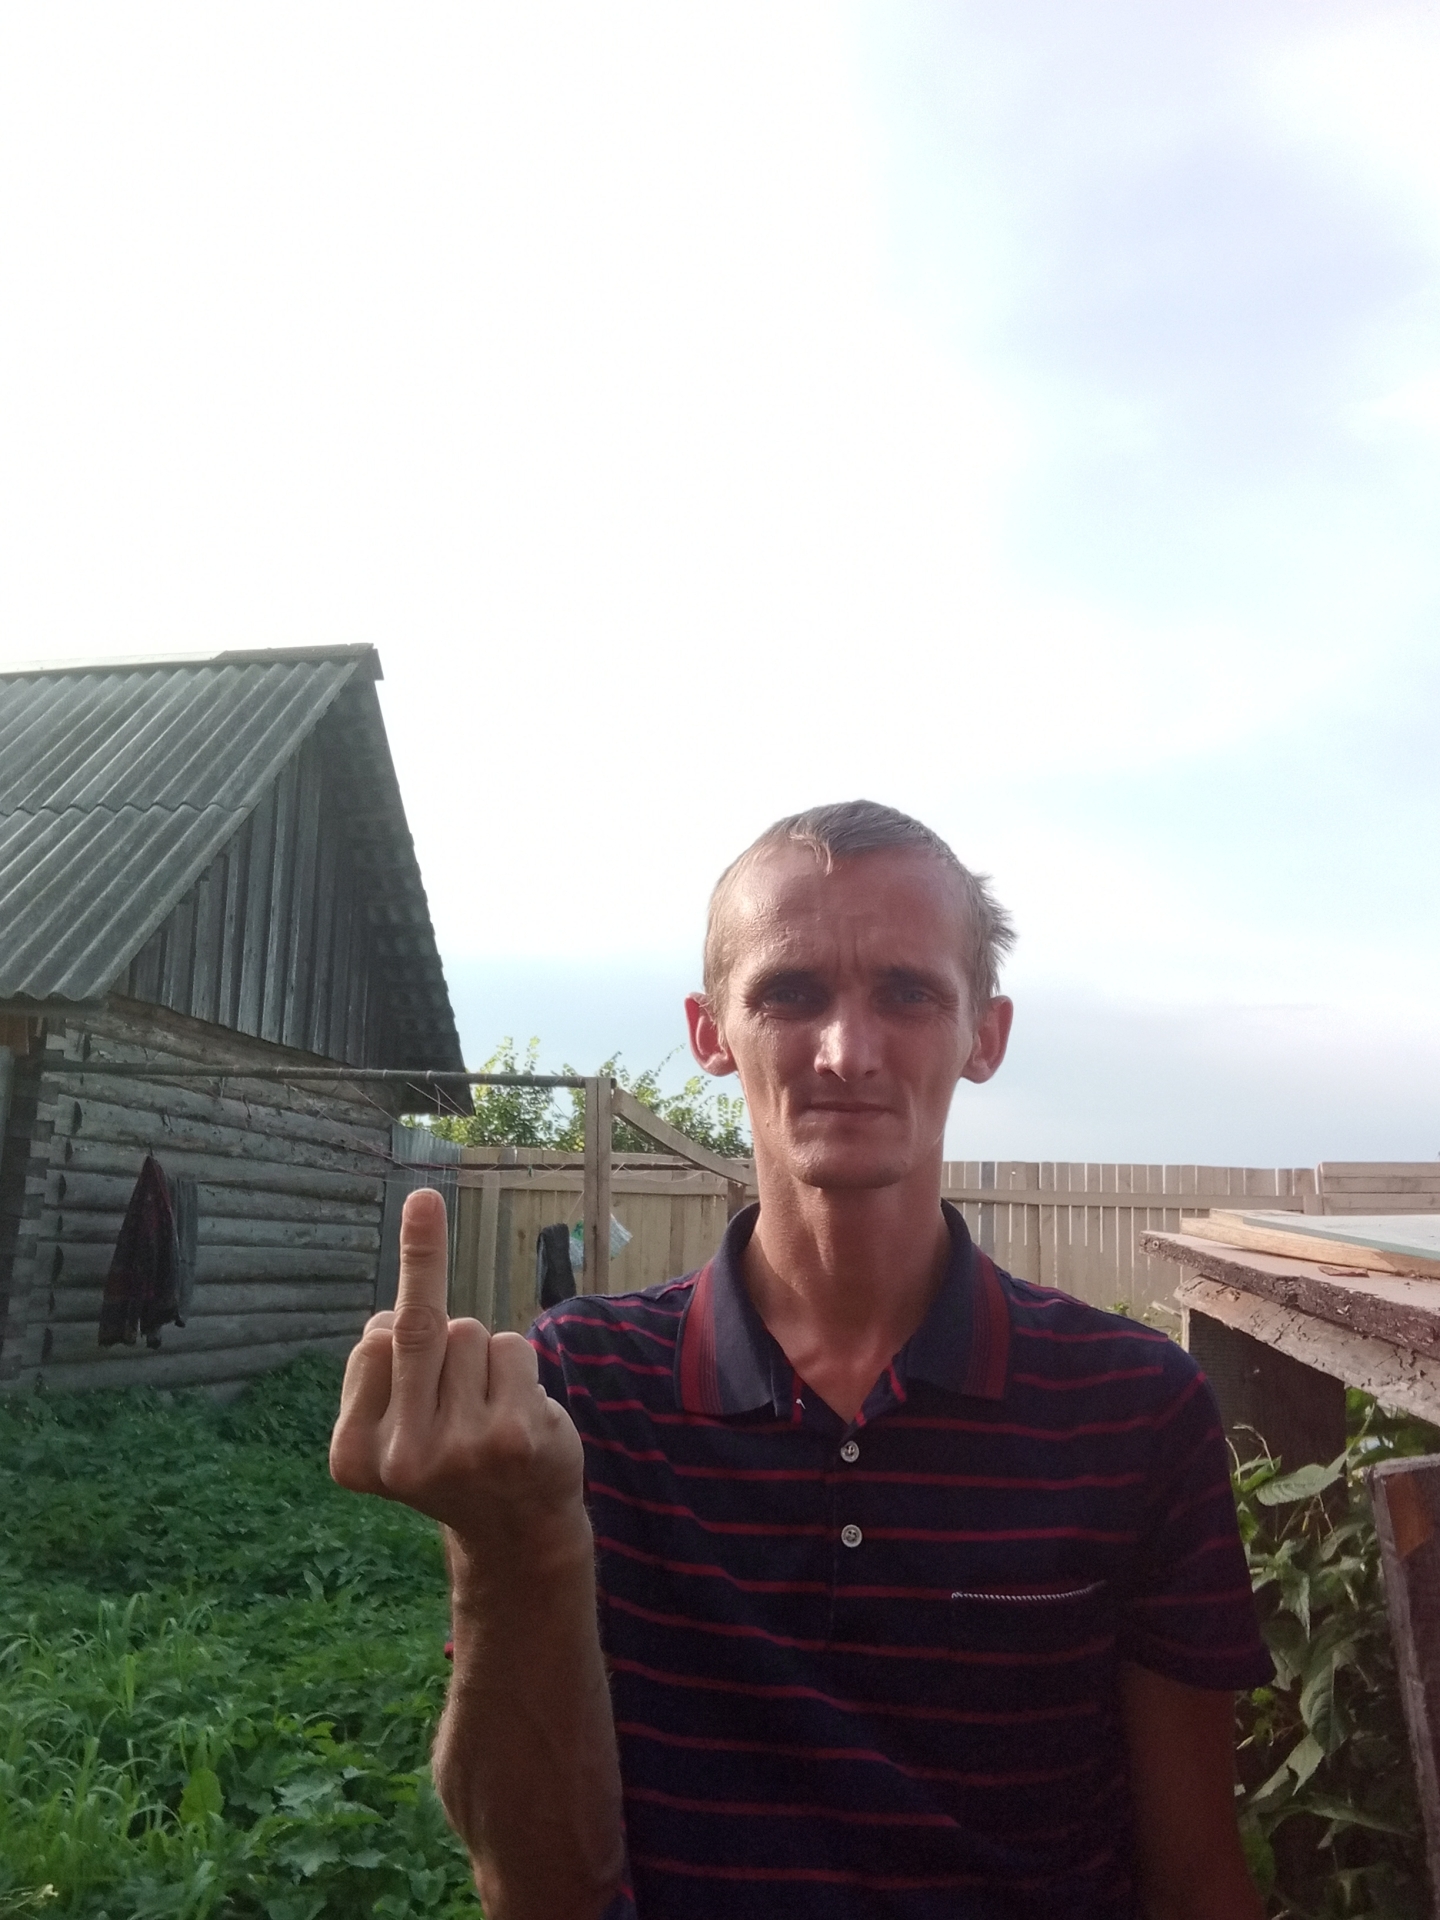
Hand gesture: middle_finger